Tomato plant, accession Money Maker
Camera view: horizontal (90 deg, fisheye); turntable rotation: 210 degrees
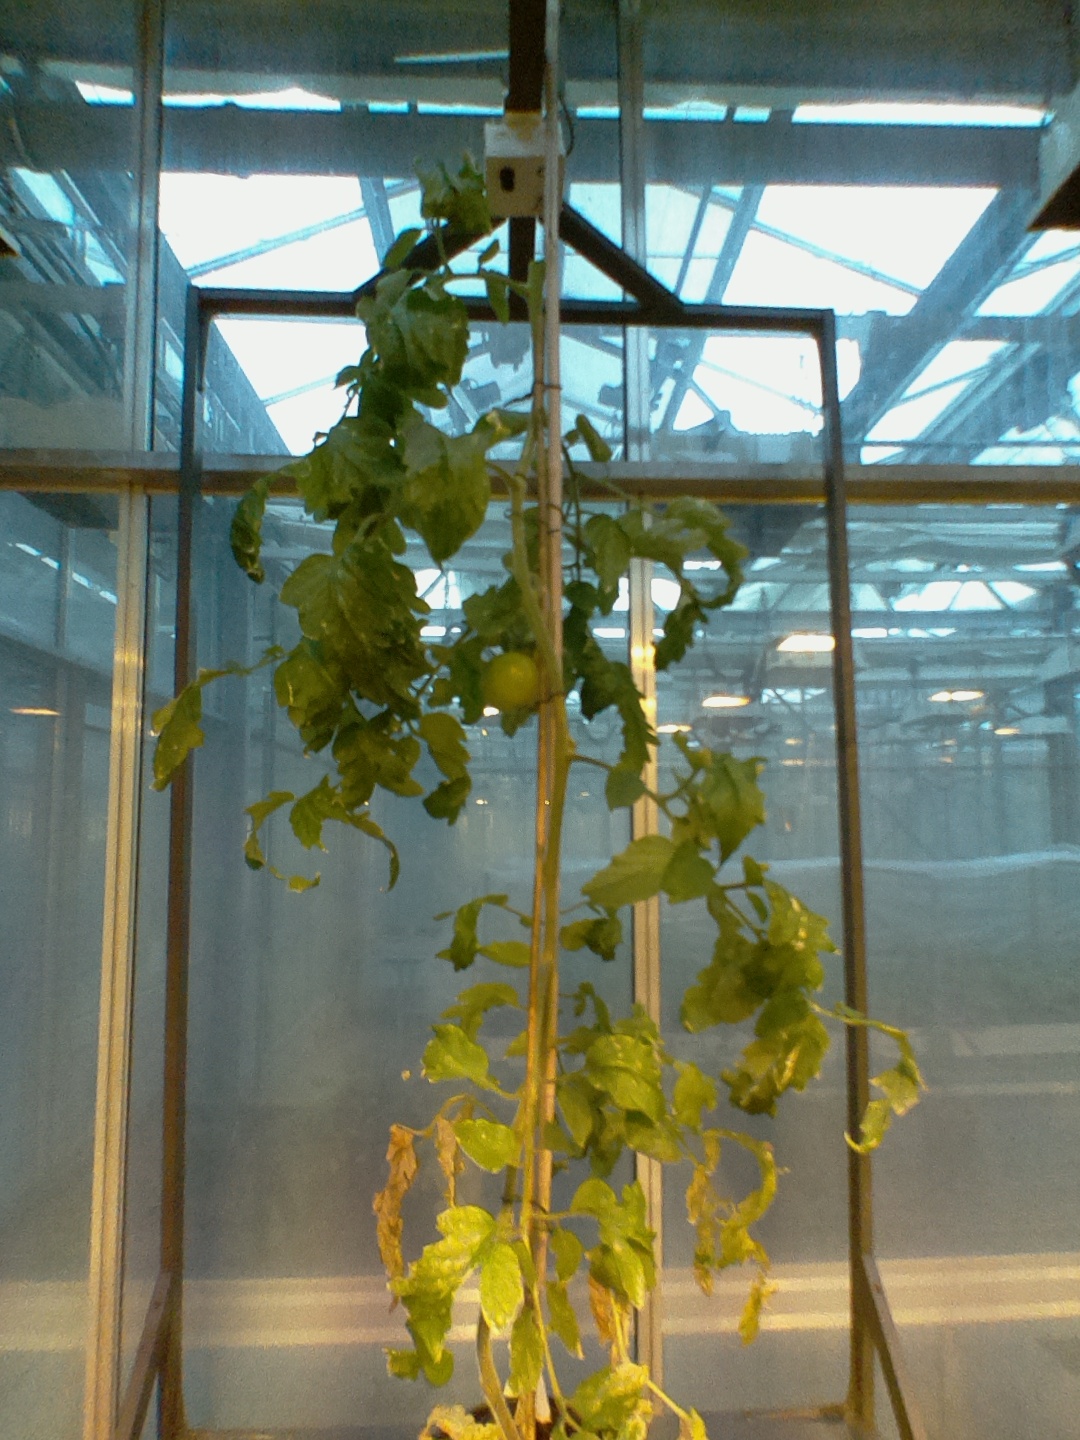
BBCH growth stage 78: 80% -90% of final fruit size